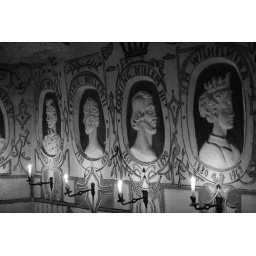
Monarchist images in underground sand stone gallery. 2005-12-26_img_0568.jpg